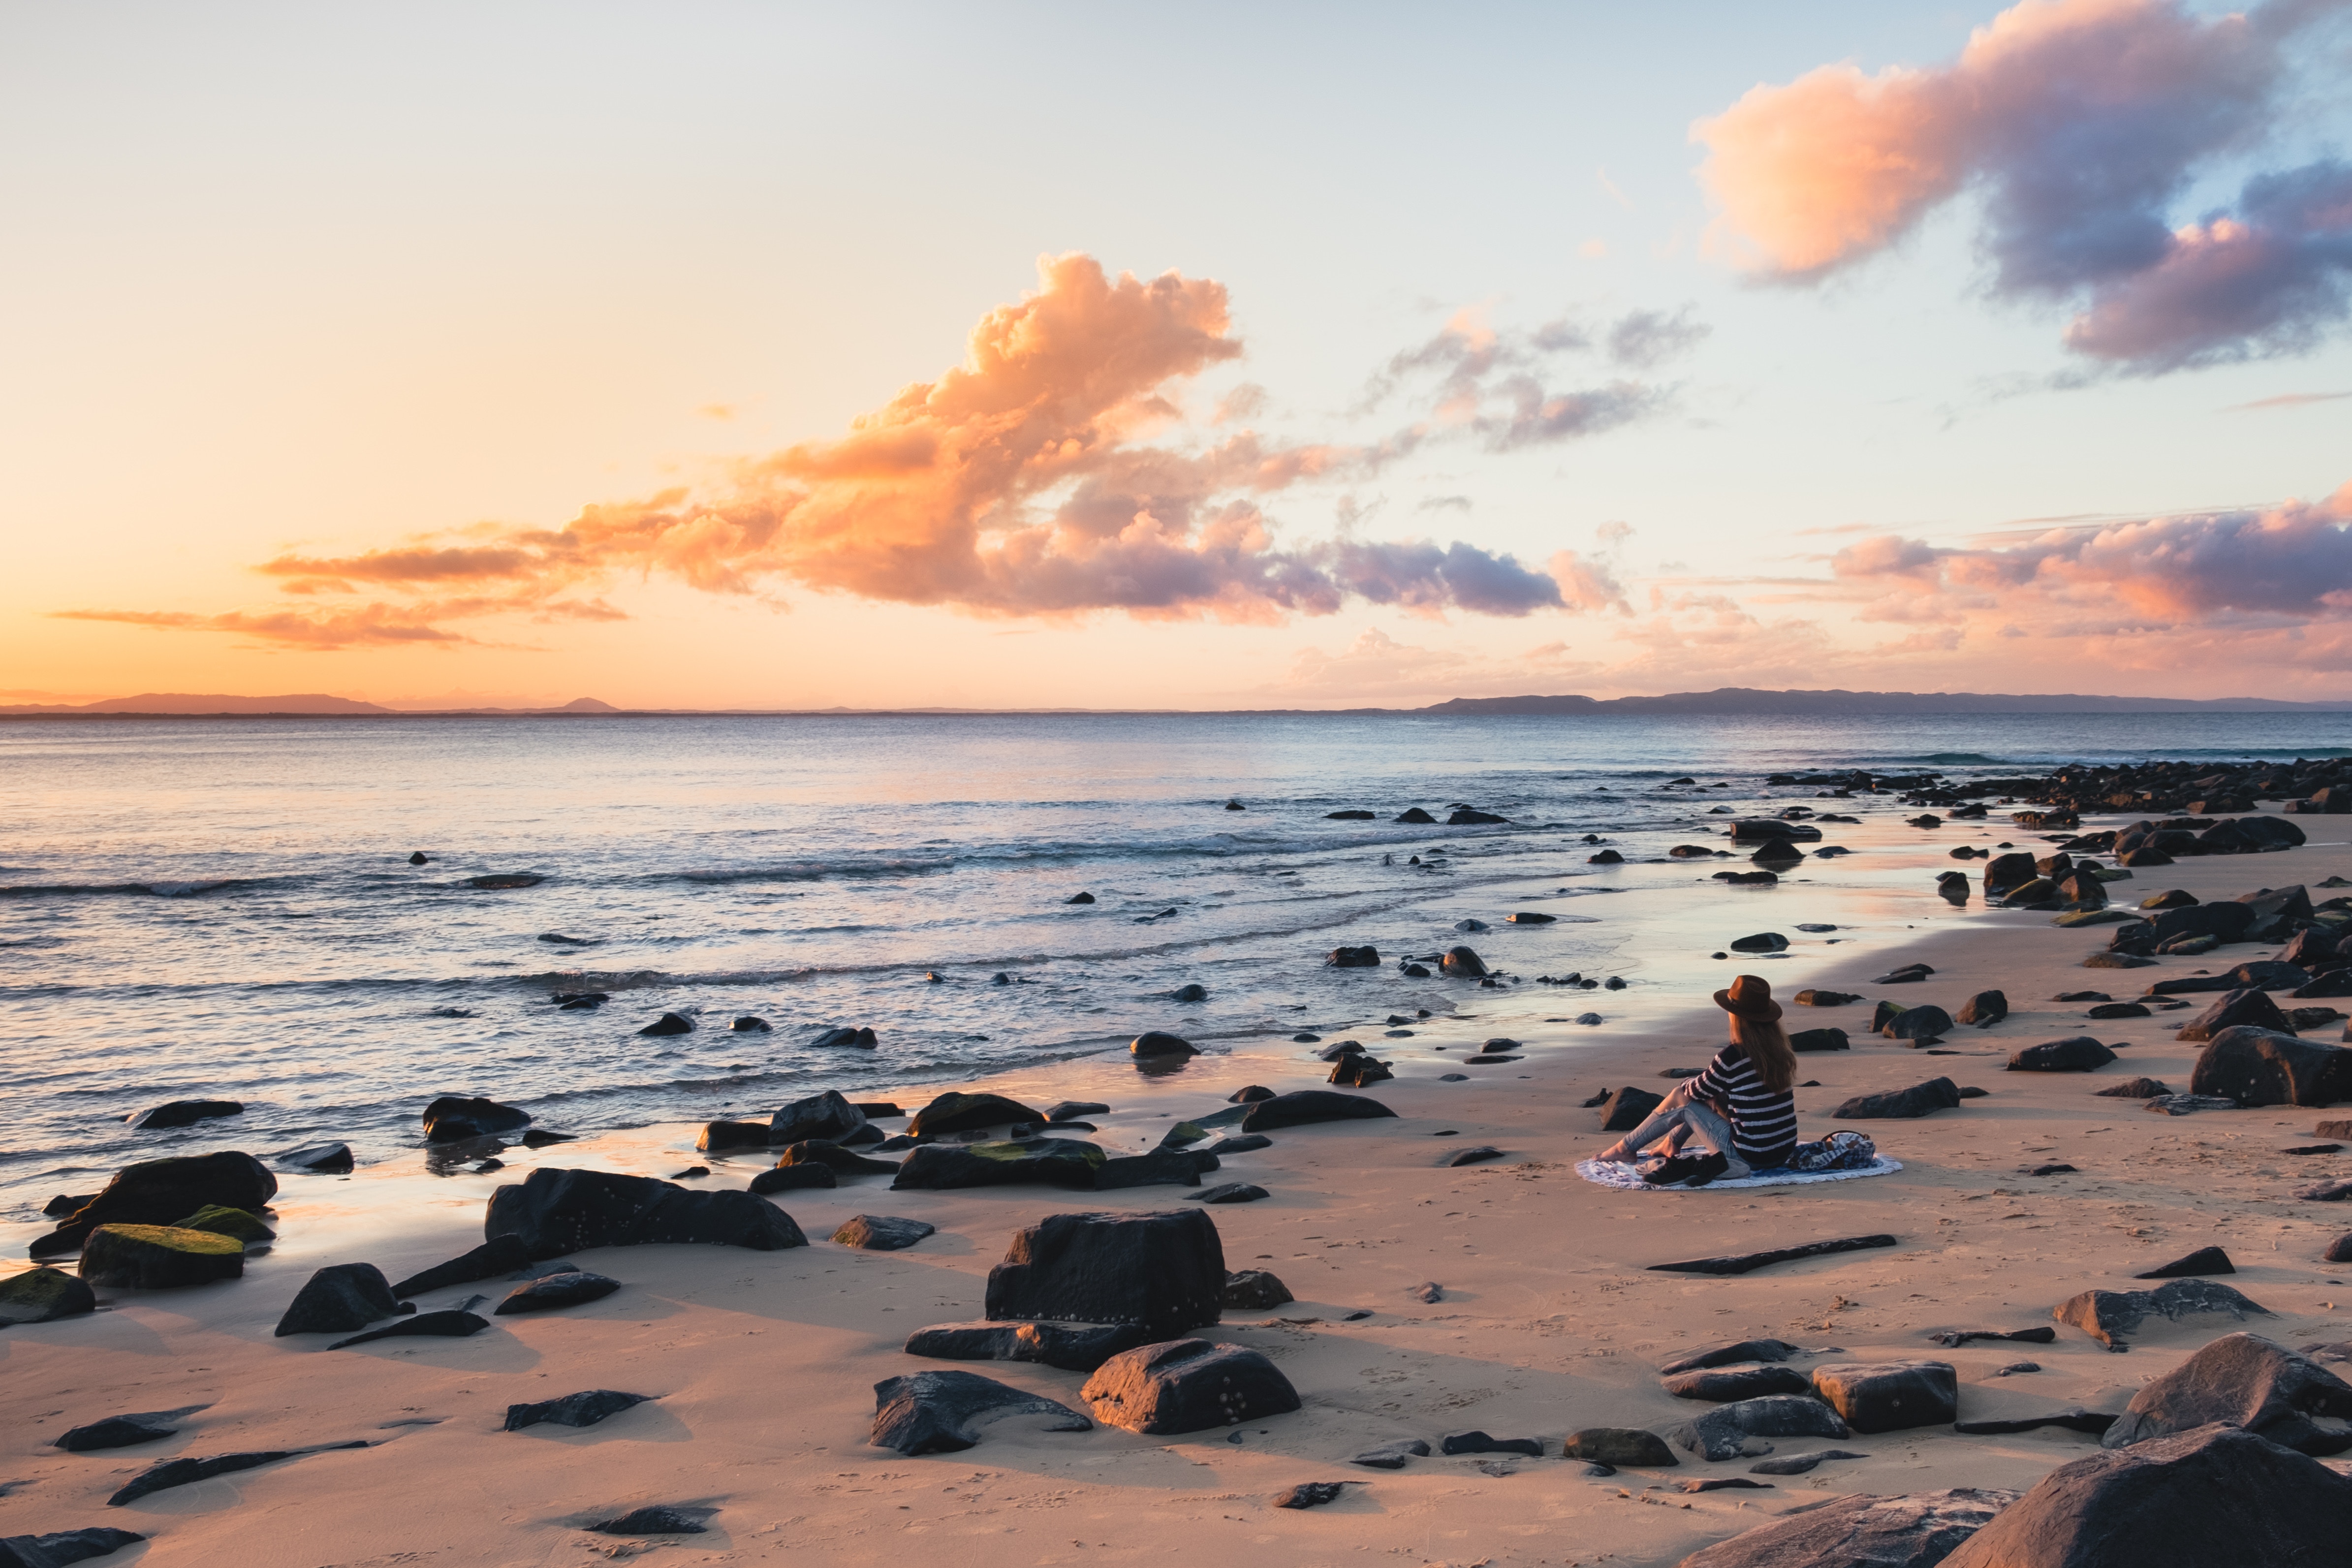
beach, sea, coast, water, sand, ocean, horizon, cloud, sky, sunrise, sunset, shore, wave, dawn, vacation, dusk, evening, calm, body of water, coastal and oceanic landforms